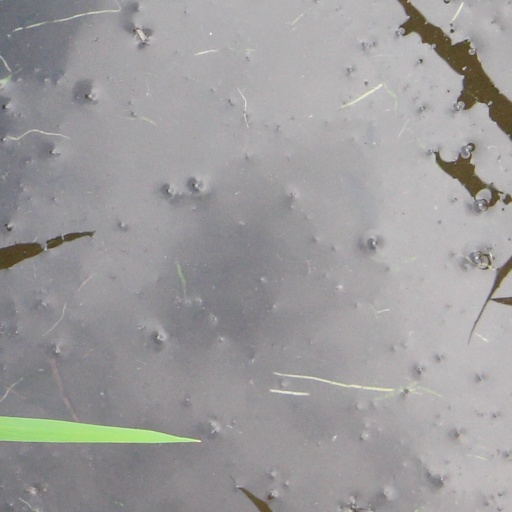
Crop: rice